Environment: real
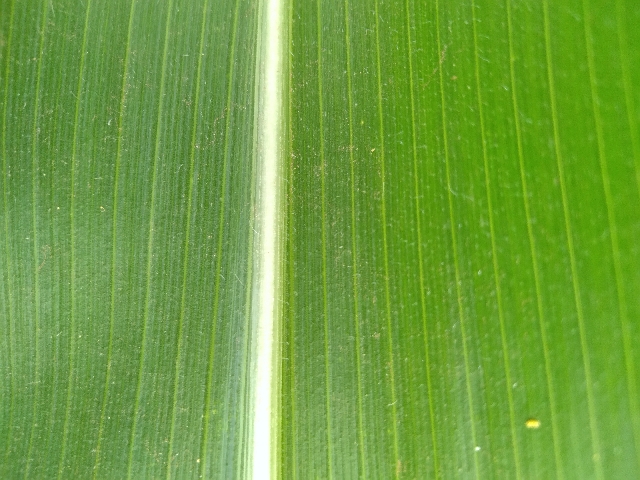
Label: healthy